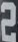
Number: 2